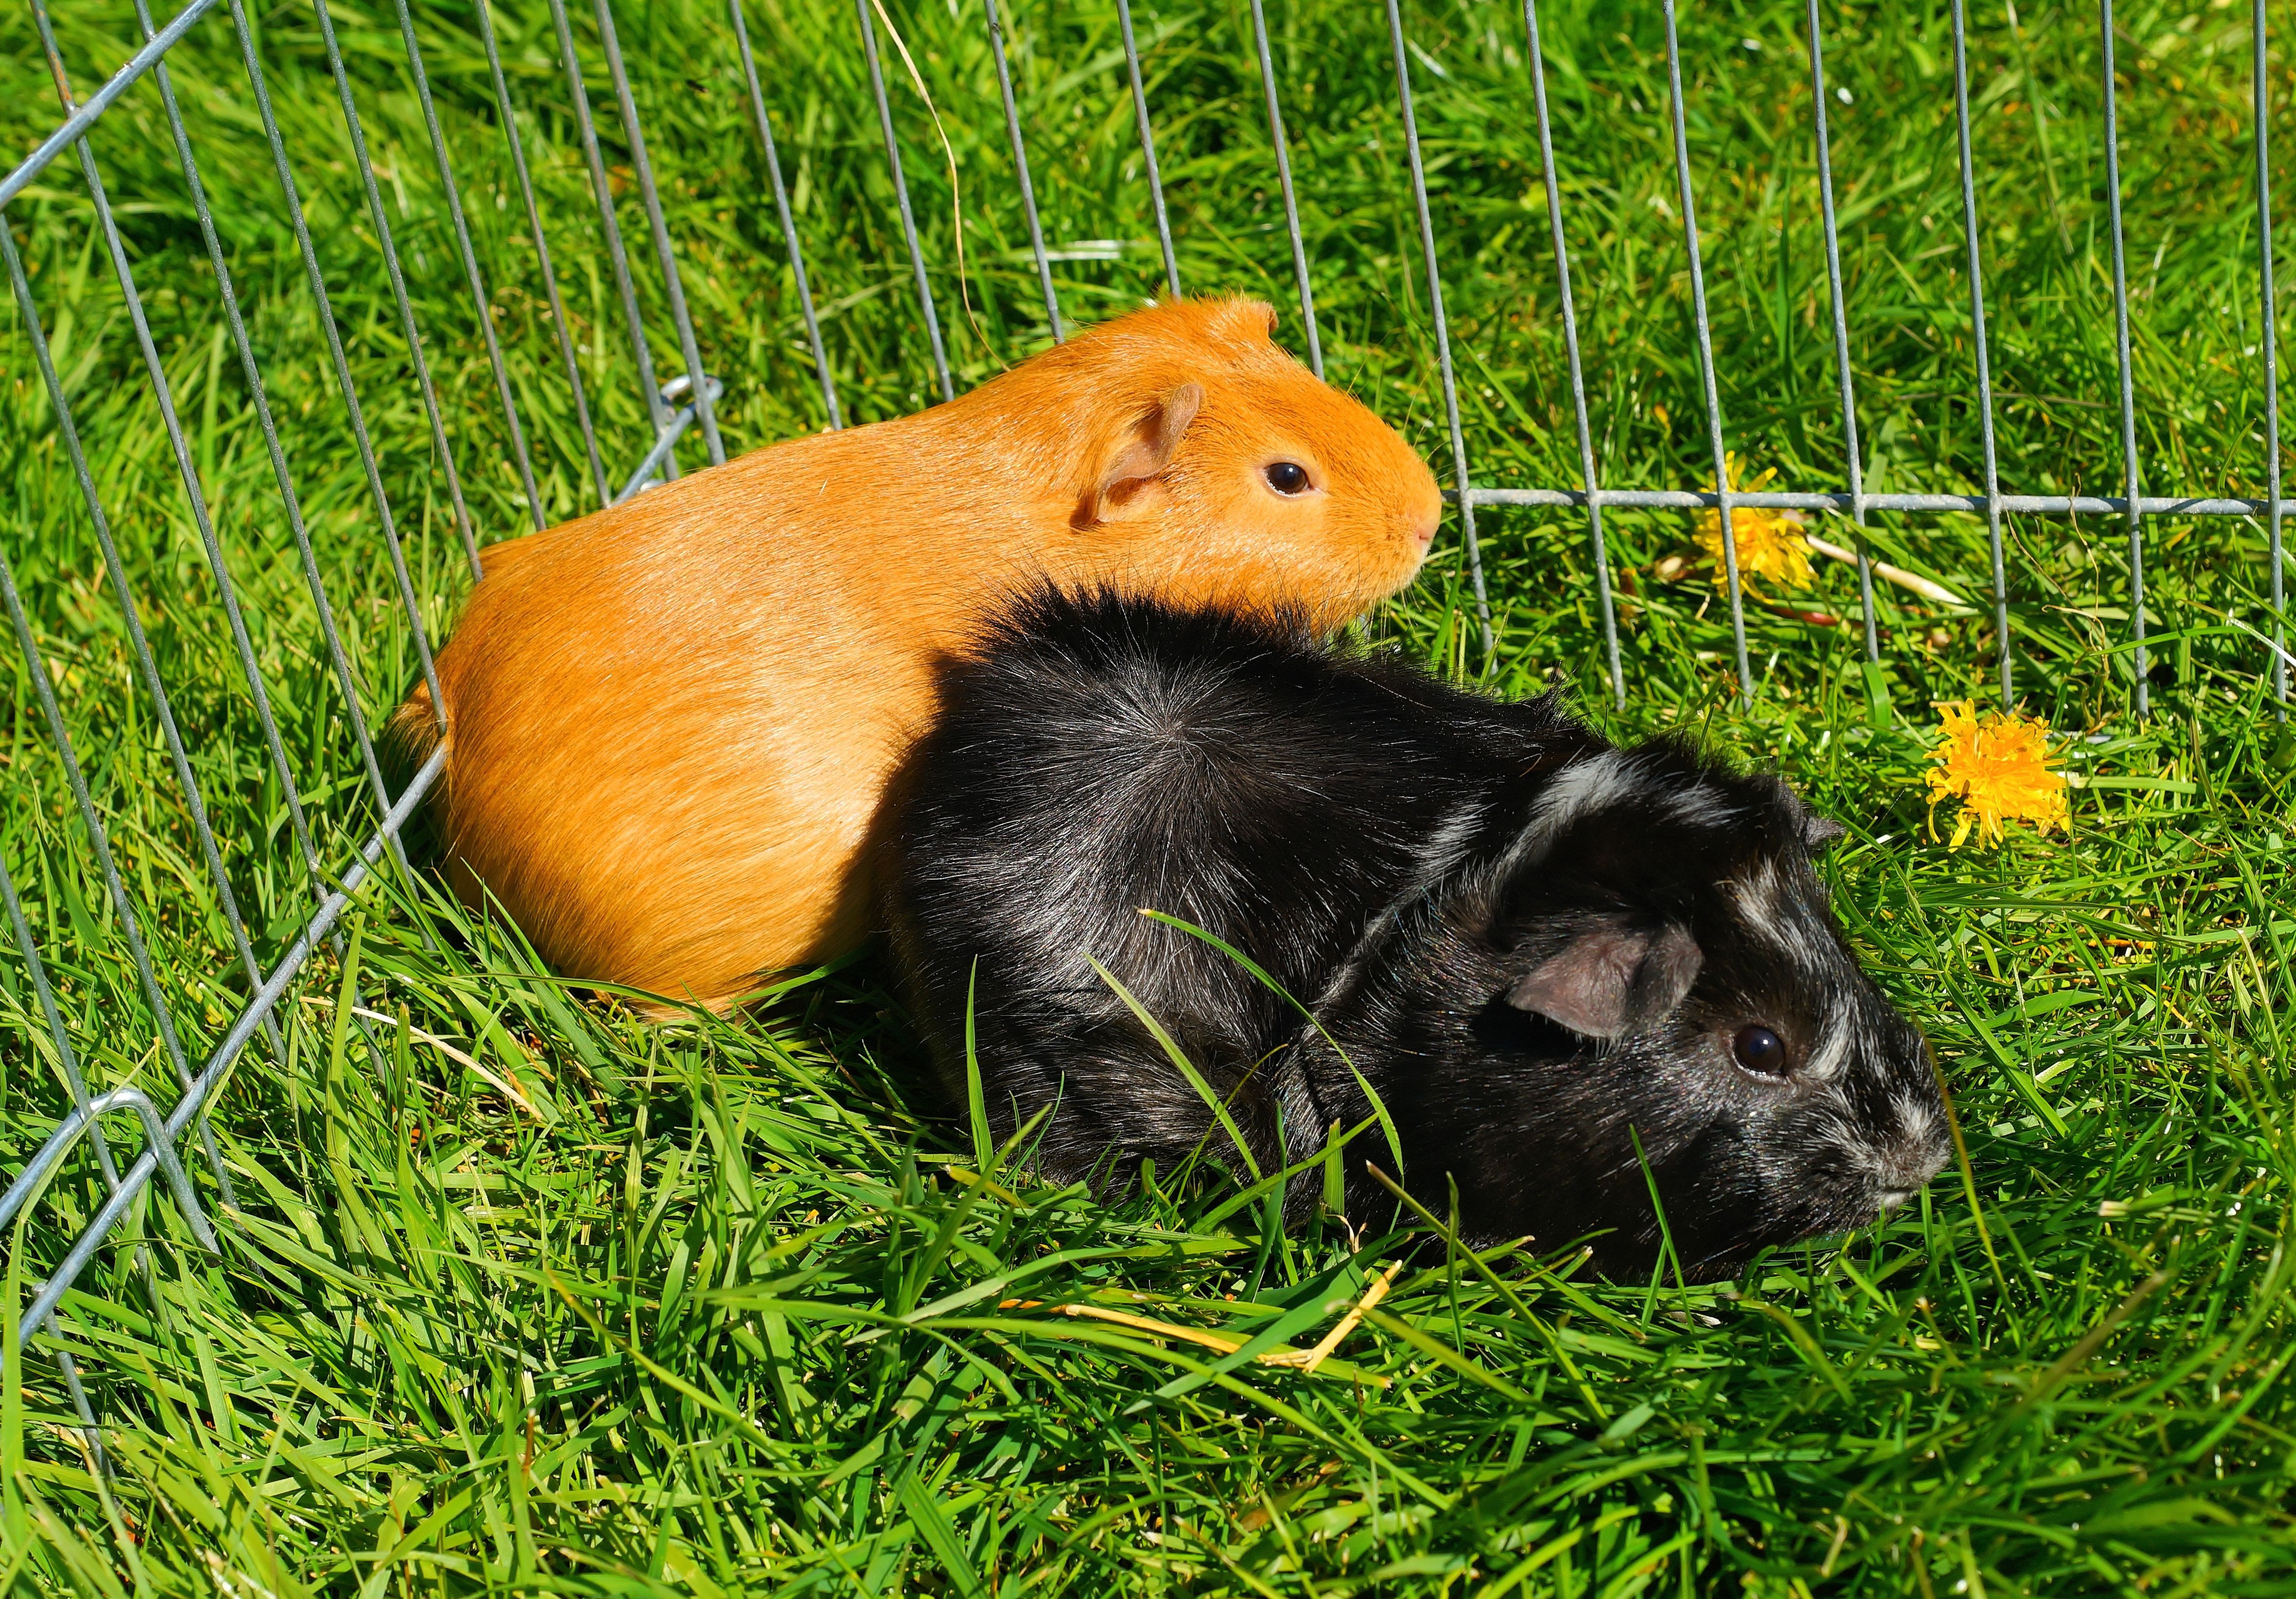
nature, grass, sweet, cute, pet, mammal, close, eat, rodent, fauna, guinea pig, whiskers, animals, vertebrate, nager, scorpionfish, rosette, small animals, smooth hair, house sea pigs